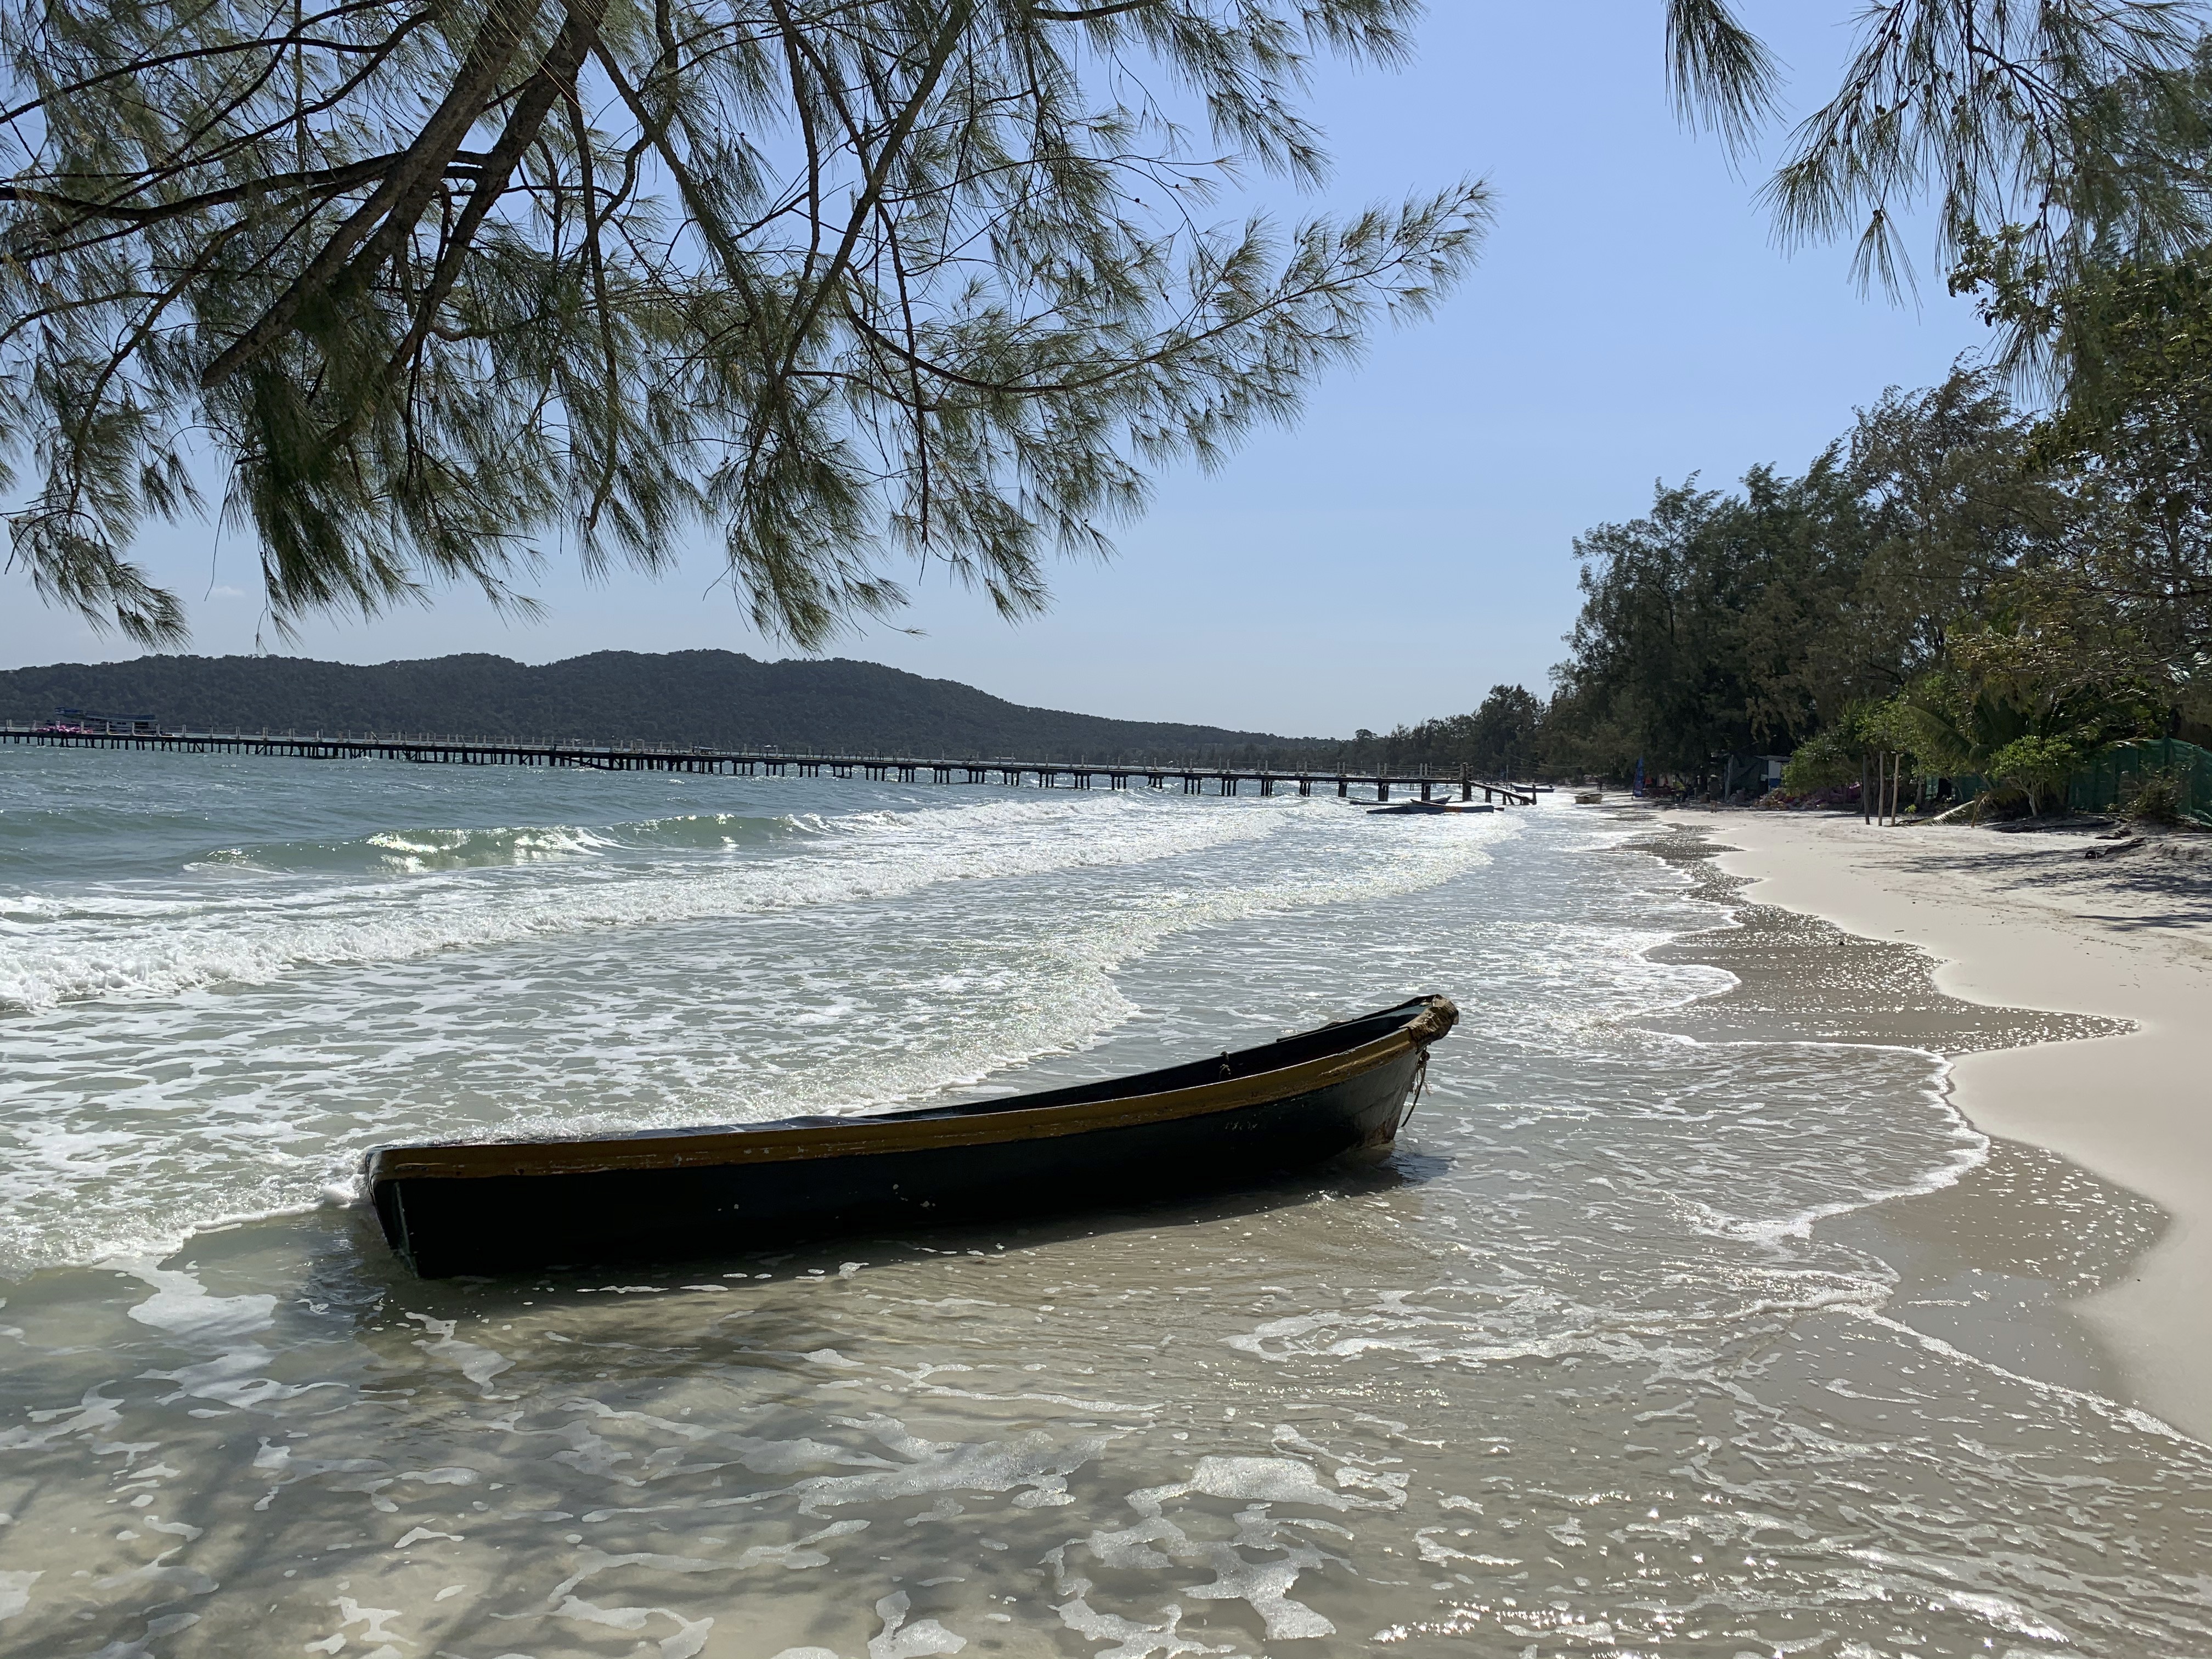
cambodia, kaoh, rong, samloem, shore, beach, sea, tree, coast, sky, boat, sand, vehicle, river, tropics, ocean, wave, wind wave, coastal and oceanic landforms, tide, bay, vacation, landscape, plant, watercraft, bank, tourism